Green Bay Road Historic District (Lake Forest, Illinois)

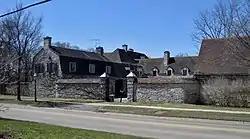
Innisfail

The Green Bay Road Historic District is a residential historic district in Lake Forest, Illinois. Centered on Green Bay Road, a historic postal and military road that once connected Chicago with Green Bay, Wisconsin, the district includes 147 contributing buildings. The houses in the district are mainly country estates built in the late nineteenth and early twentieth century for some of the Chicago area's wealthiest residents. The Onwentsia Club, a country club to which most of the district's residents belonged, was the center of the area's social life and is also part of the district. The district includes works by several prominent Chicago architects, including Howard Van Doren Shaw, David Adler, Ambrose Coghill Cramer, and Chester Howe Walcott. While the Arts and Crafts style preferred by Shaw is common in the district, most of the other houses are designed in revival styles, including Classical Revival, Renaissance Revival, Colonial Revival, and Tudor Revival.